Oscillating turret

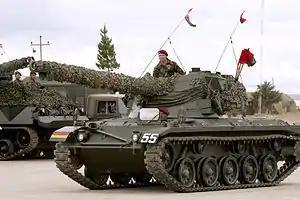
SK-105 Kürassier 19 ton light tank of the Bolivian Army with 105mm gun in oscillating turret, 2007

There are three primary advantages: higher placement of the gun in the turret, smaller turret size, and easier fitment of an autoloader.